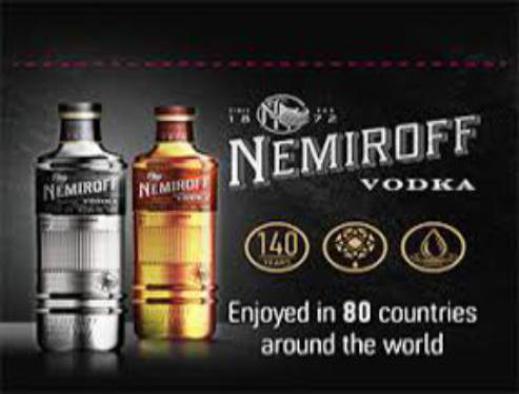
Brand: nemiroff
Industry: Food